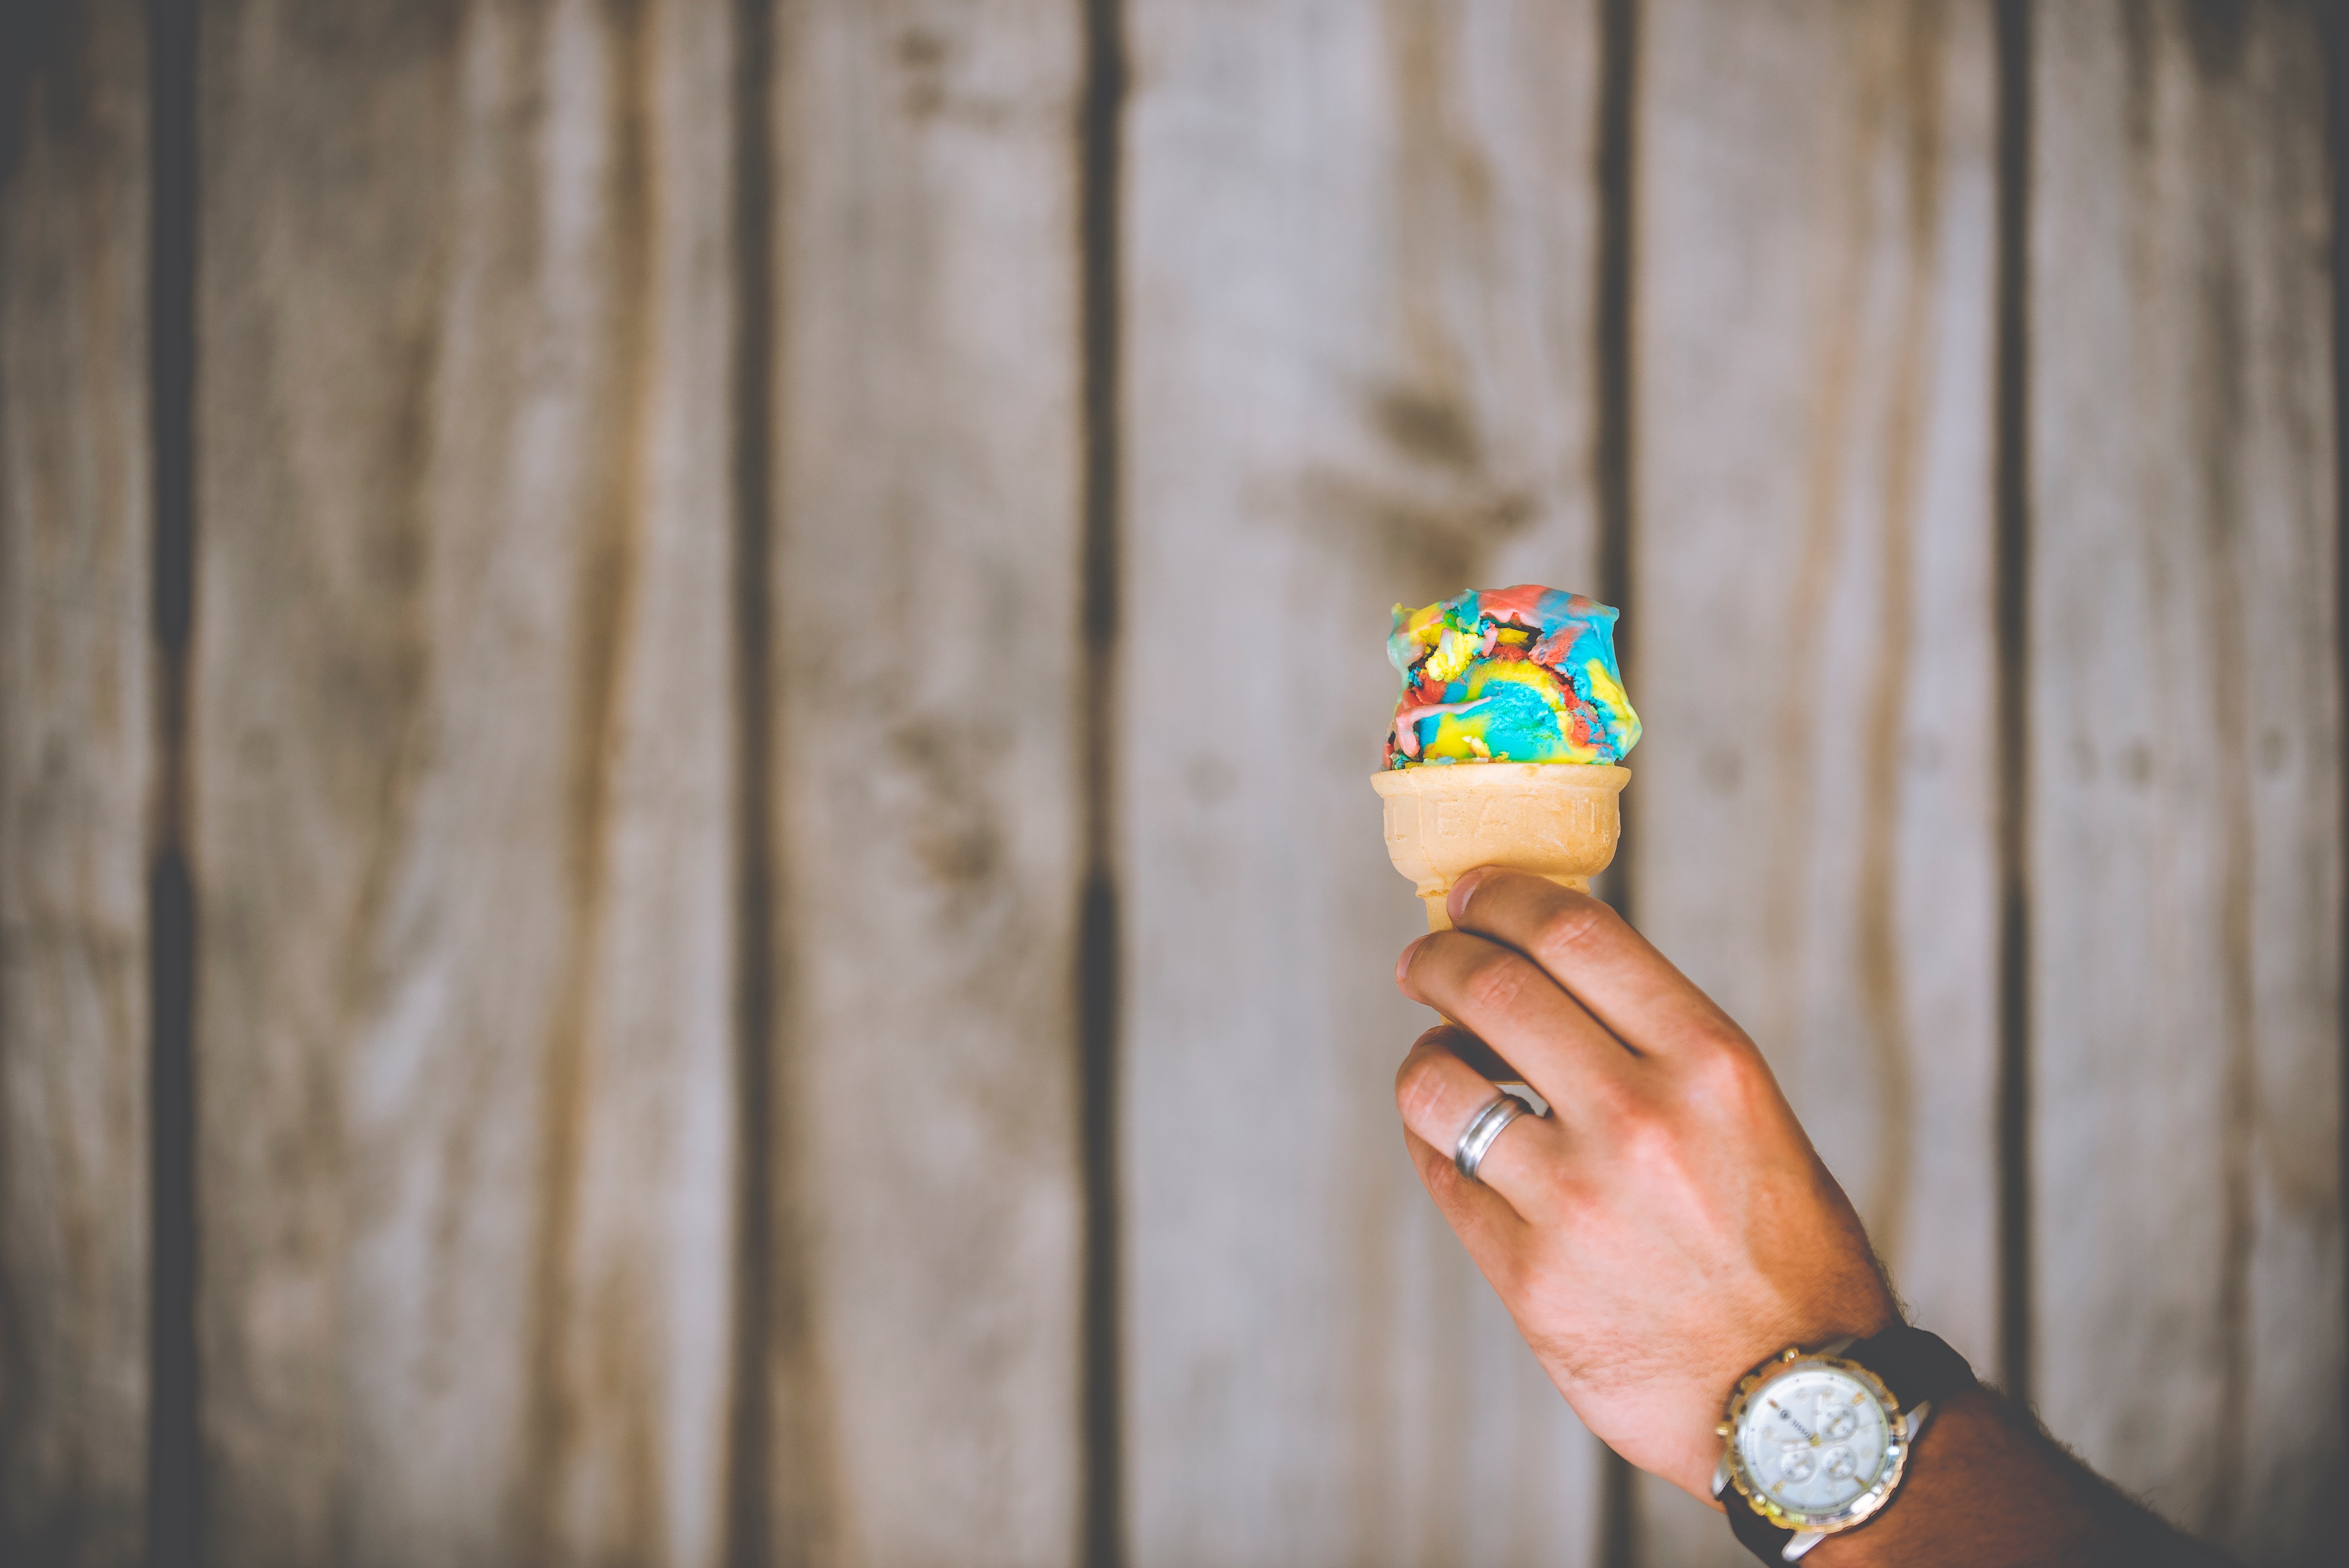
watch, hand, person, finger, spring, green, color, cone, yellow, ice cream, icecream, photograph